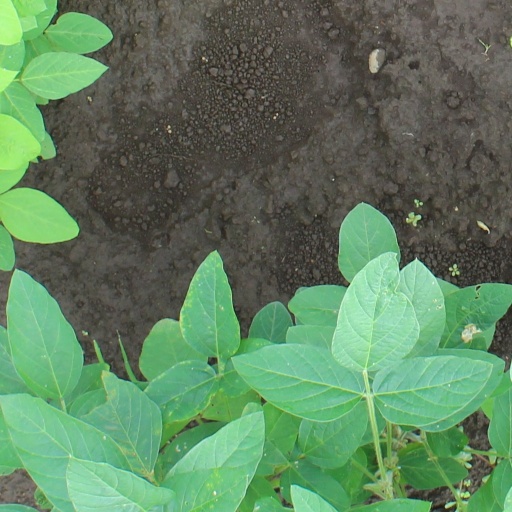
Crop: soybean